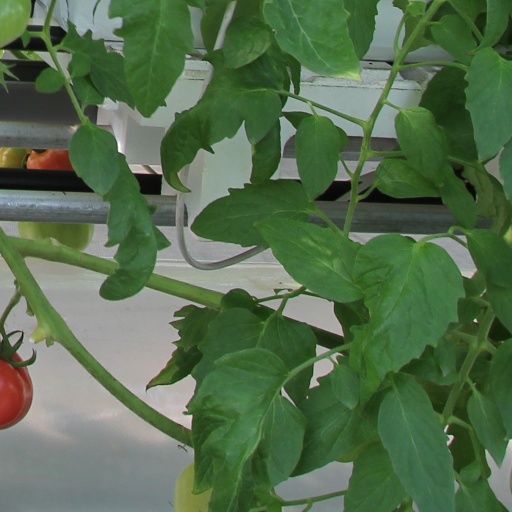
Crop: tomato